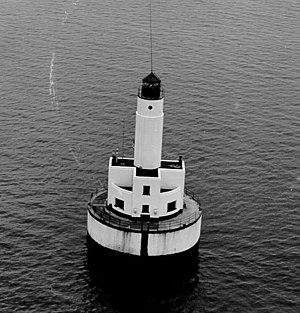
Le phare de Cleveland East Ledge est un phare actif situé à Falmouth, dans le Comté de Barnstable.